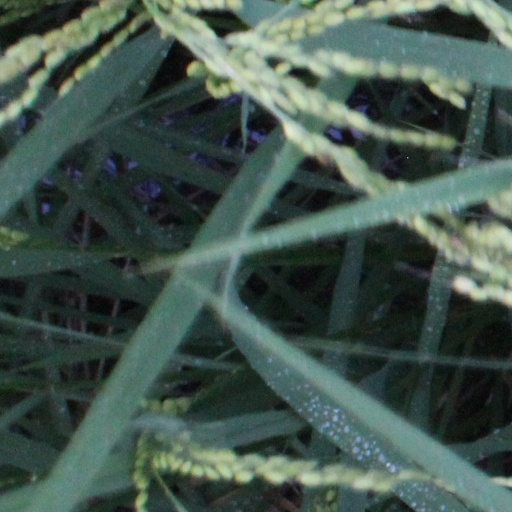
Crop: rice